Bahrain–Israel normalization agreement

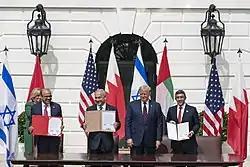
White House Abraham Accords signing ceremony on September 15, 2020

On August 13, 2020, President Trump announced that the UAE and Israel were to normalize relations under the Israel–United Arab Emirates peace agreement. Bahrain praised the agreement proclaiming it would contribute to regional stability and peace. Furthermore, as a sign of growing cooperation between the sides, Bahrain and Saudi Arabia permitted overflights of planes from and to Israel, as a sign of support for the deal.